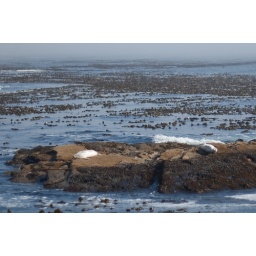
harbor seals on a rock in the kelp forest